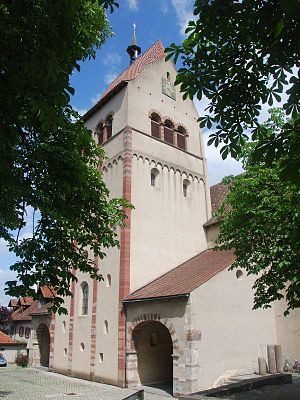
Reichenau (ø) / Galeri
Klosterøen Reichenau er en ø Bodensøen i Tyskland. Øen er den største i søen og har ca 3.200 indbyggere. Den er fra 2000 opført på UNESCOs liste over verdens kulturarv. Benediktinerklosteret som findes på øen, spillede en vigtig religiøs og kulturel rolle i denne del af Europa fra 800 til 1000-tallet.